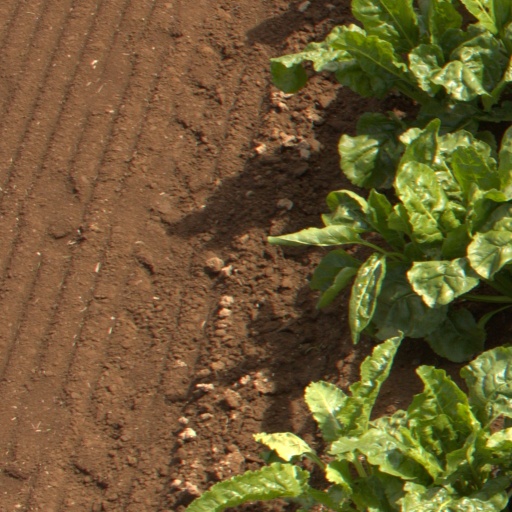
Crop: sugar beet